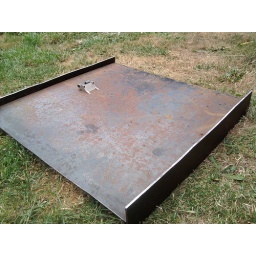
Steel Arena floor steel walls Anto body in there for comparison